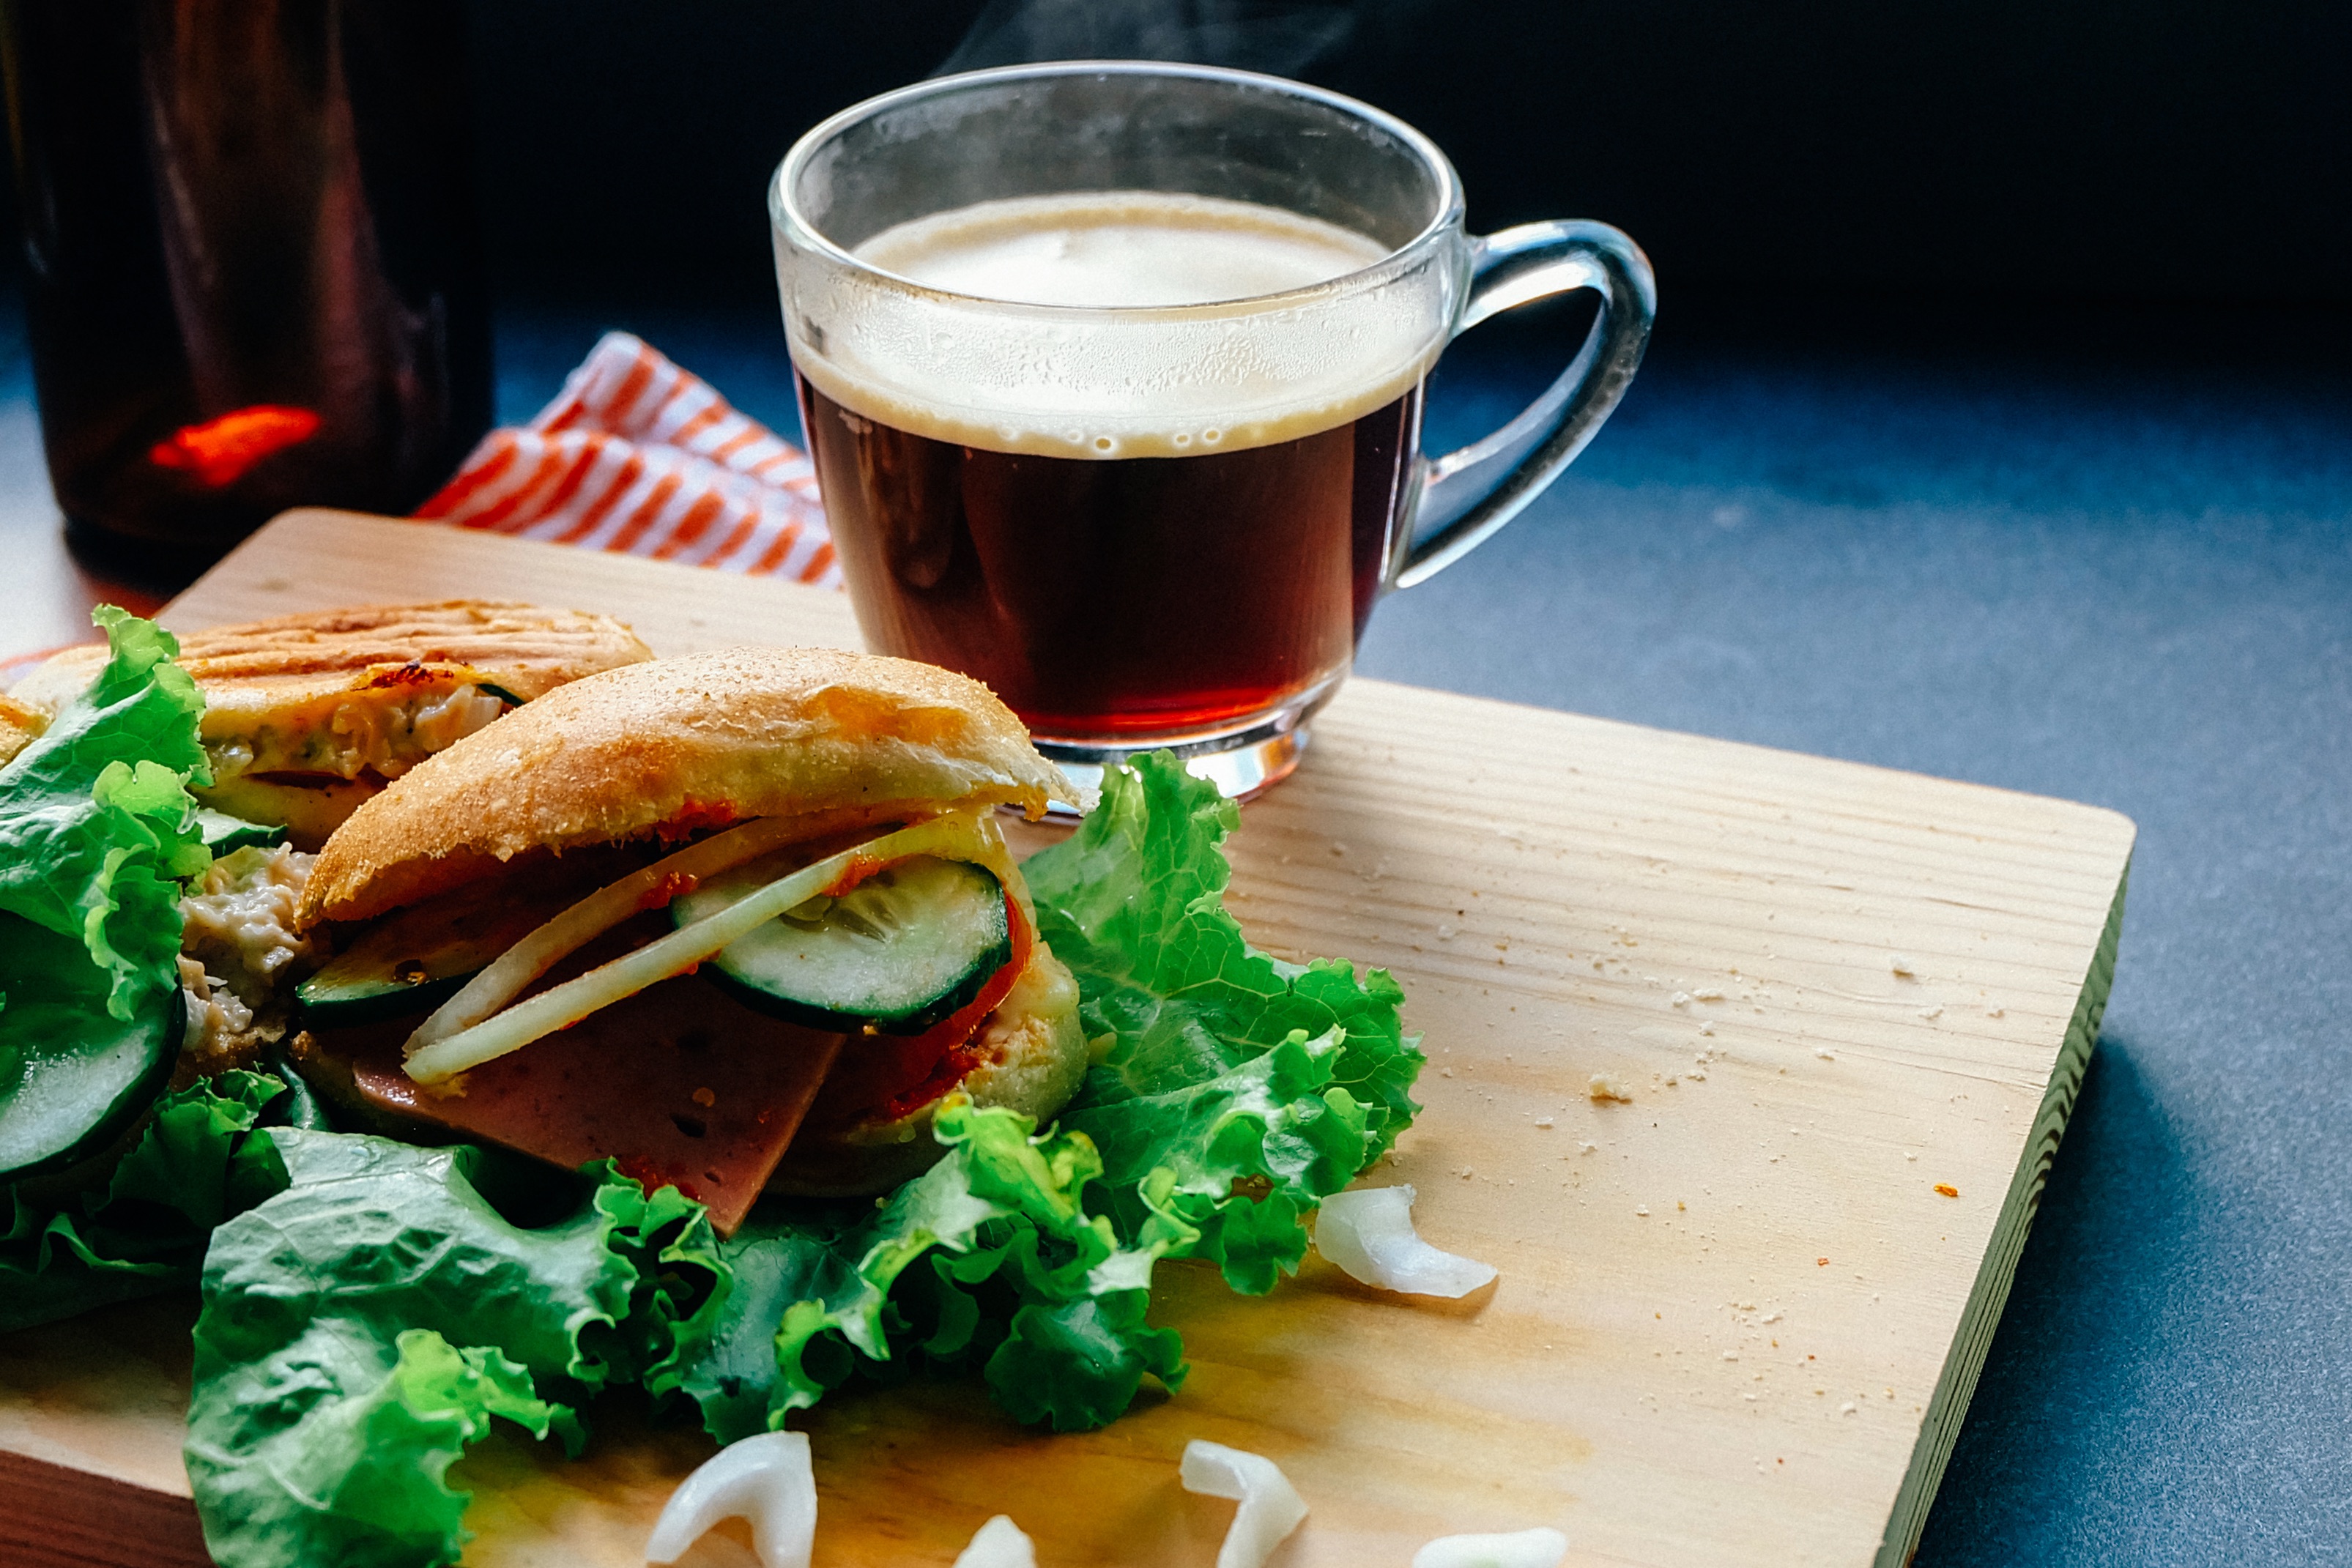
tea, restaurant, dish, meal, food, cooking, produce, breakfast, meat, lunch, cuisine, sandwich, eating